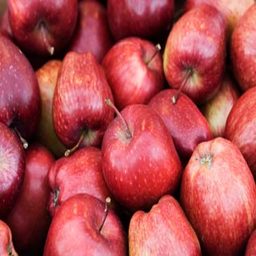
Label: Apple